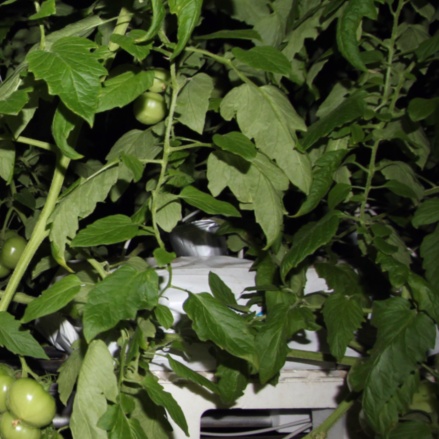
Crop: tomato